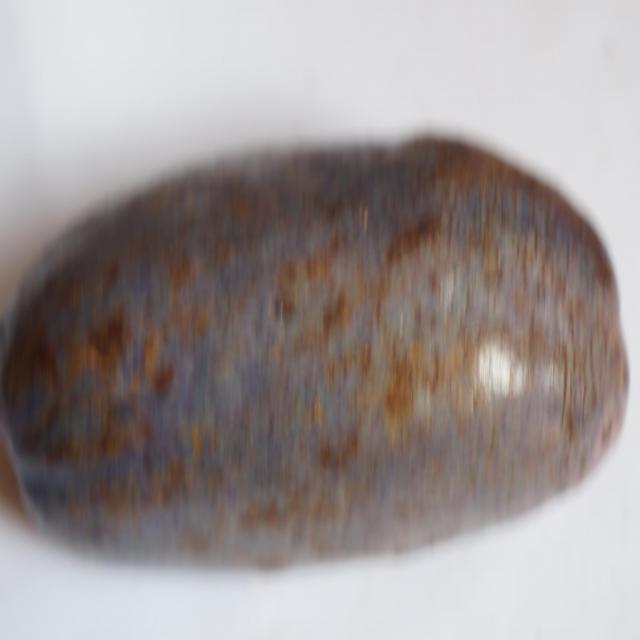
Plum grade: unaffected